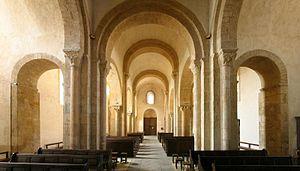
Iguerande est une commune française située dans le département de Saône-et-Loire en région Bourgogne-Franche-Comté.
L'église Saint-Marcel d'Iguerande est une église de style roman du XIᵉ siècle consacrée à saint Marcel, après l'avoir été à Saint-André.Elle se situe à Iguerande en Saône-et-Loire en Bourgogne-Franche-Comté. Elle est classée monument historique depuis le 22 octobre 1913.